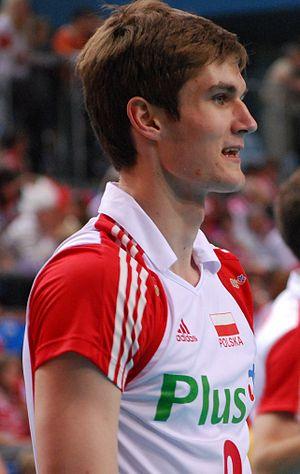
Karol Kłos est un joueur polonais de volley-ball né le 8 août 1989 à Varsovie. Il mesure 2,01 m et joue central. Il totalise 17 sélections en équipe de Pologne.